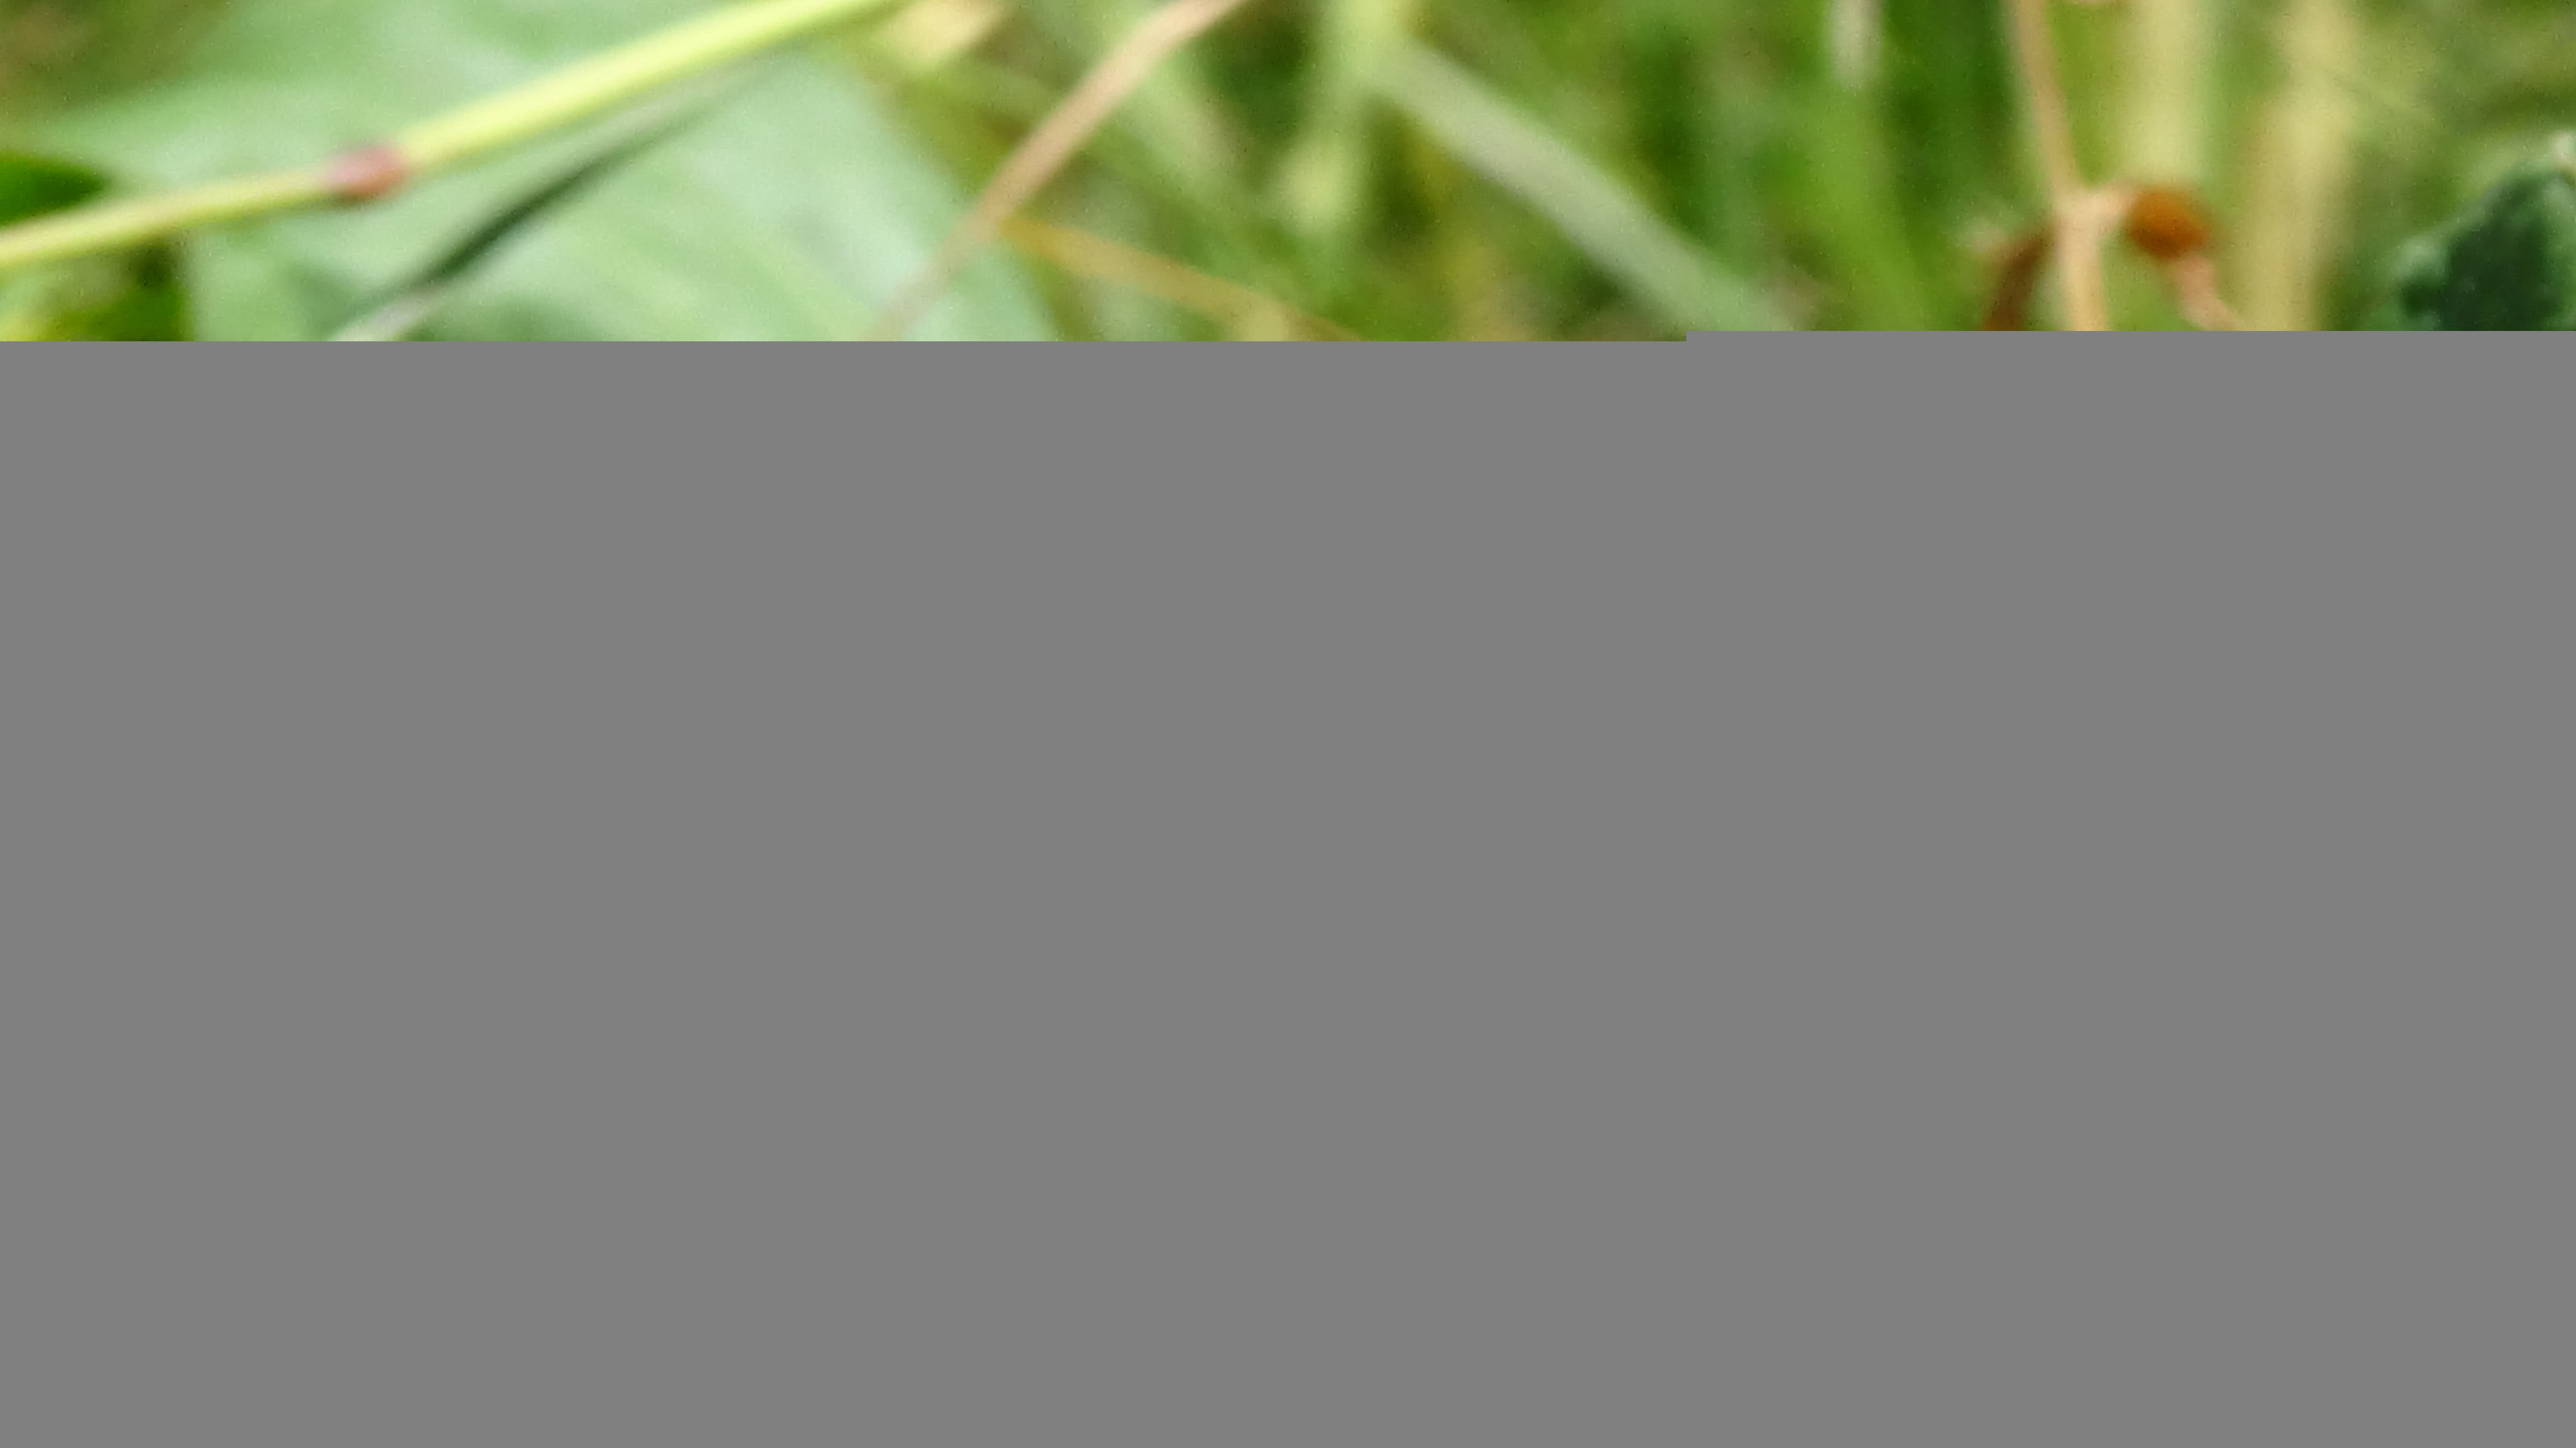
grass, lawn, meadow, line, green, insect, macro, curtain, close, interior design, bamboo, grasshopper, grasshoppers, grass family, plant stem